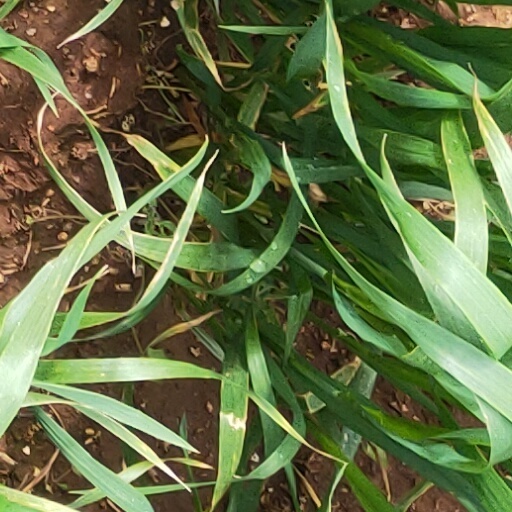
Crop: wheat